Siam Sinfonietta

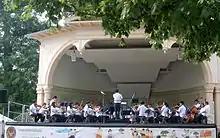
Siam Sinfonietta at the "Thai Festival 2015"

Siam Sinfonietta is a youth orchestra founded in 2010 by Thai-American composer Somtow Sucharitkul, Thai conductor Trisdee na Patalung, and the Bangkok Opera Foundation. It was created in order to provide intensive training for young Thai musicians intending to have a serious career in classical music. The orchestra operates out of the offices of the Bangkok Opera Foundation.